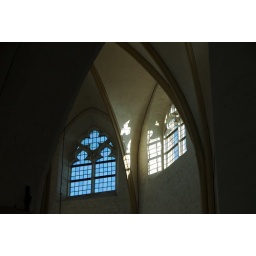
Invallend licht door bovenramen van Bergkerk in Deventer